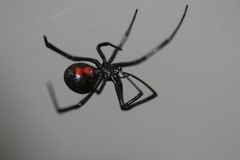
Species: Lactrodectus_hesperus